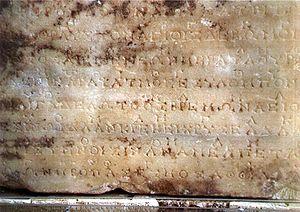
La lyre est l'un des instruments à cordes pincées dont les cordes sont parallèles à la table d'harmonie et dont la caisse de résonance ne se prolonge pas par un manche ; une structure similaire à celle de la harpe accueille la fixation des cordes. C'est sa position qui la différencie de la harpe.
139 av. J.-C. : assassinat du chef des Lusitaniens révoltés, Viriathe. La guerre continue en Espagne. La place forte de Numance, assiégée par les Romains, résiste pendant six ans.